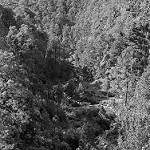
Label: B & W